Vidhi Madhi Ultaa

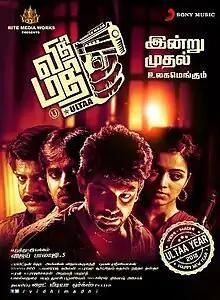
Theatrical release poster

Vidhi Madhi Ultaa is a 2018 Indian Tamil-language fantasy comedy film written and directed by Vijai Balaji. Starring Rameez Raja and Janani Iyer, the film has Daniel Balaji and Karunakaran in pivotal roles. The film began production during January 2015 and was released on 5 January 2018 to mixed reviews from critics.